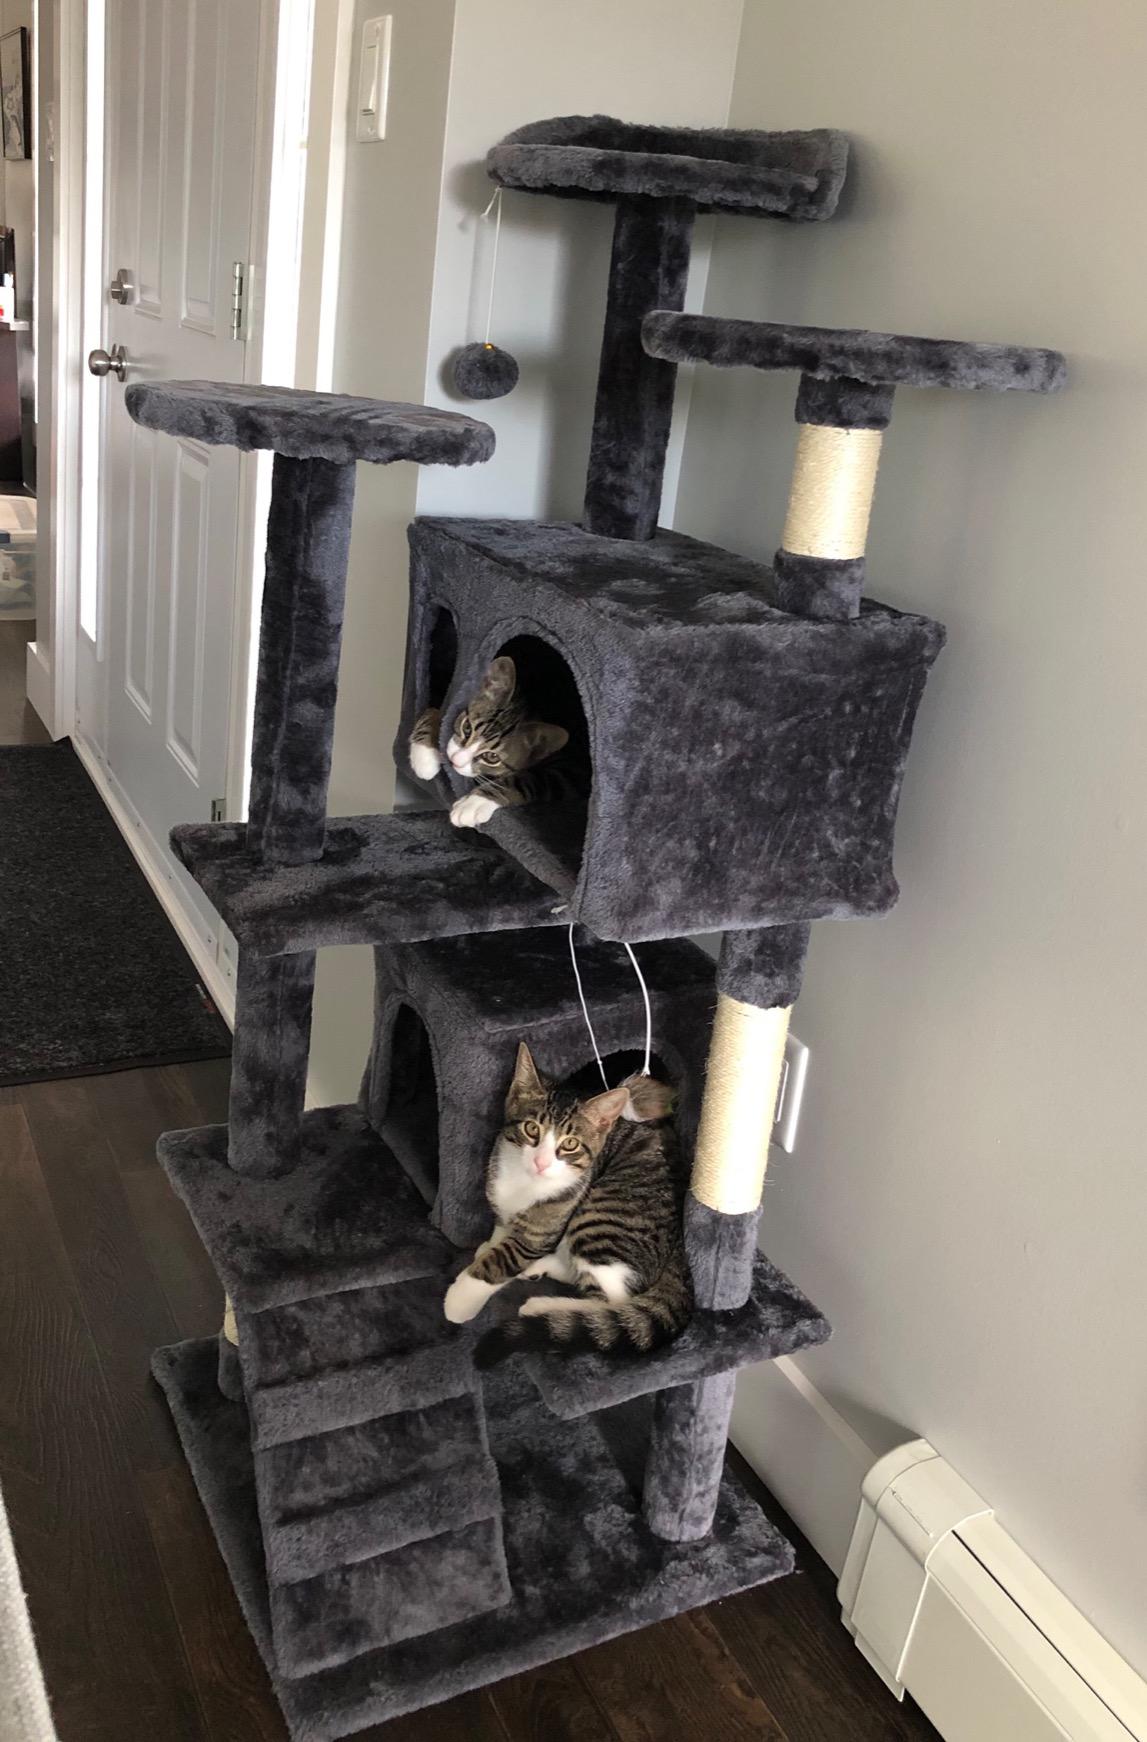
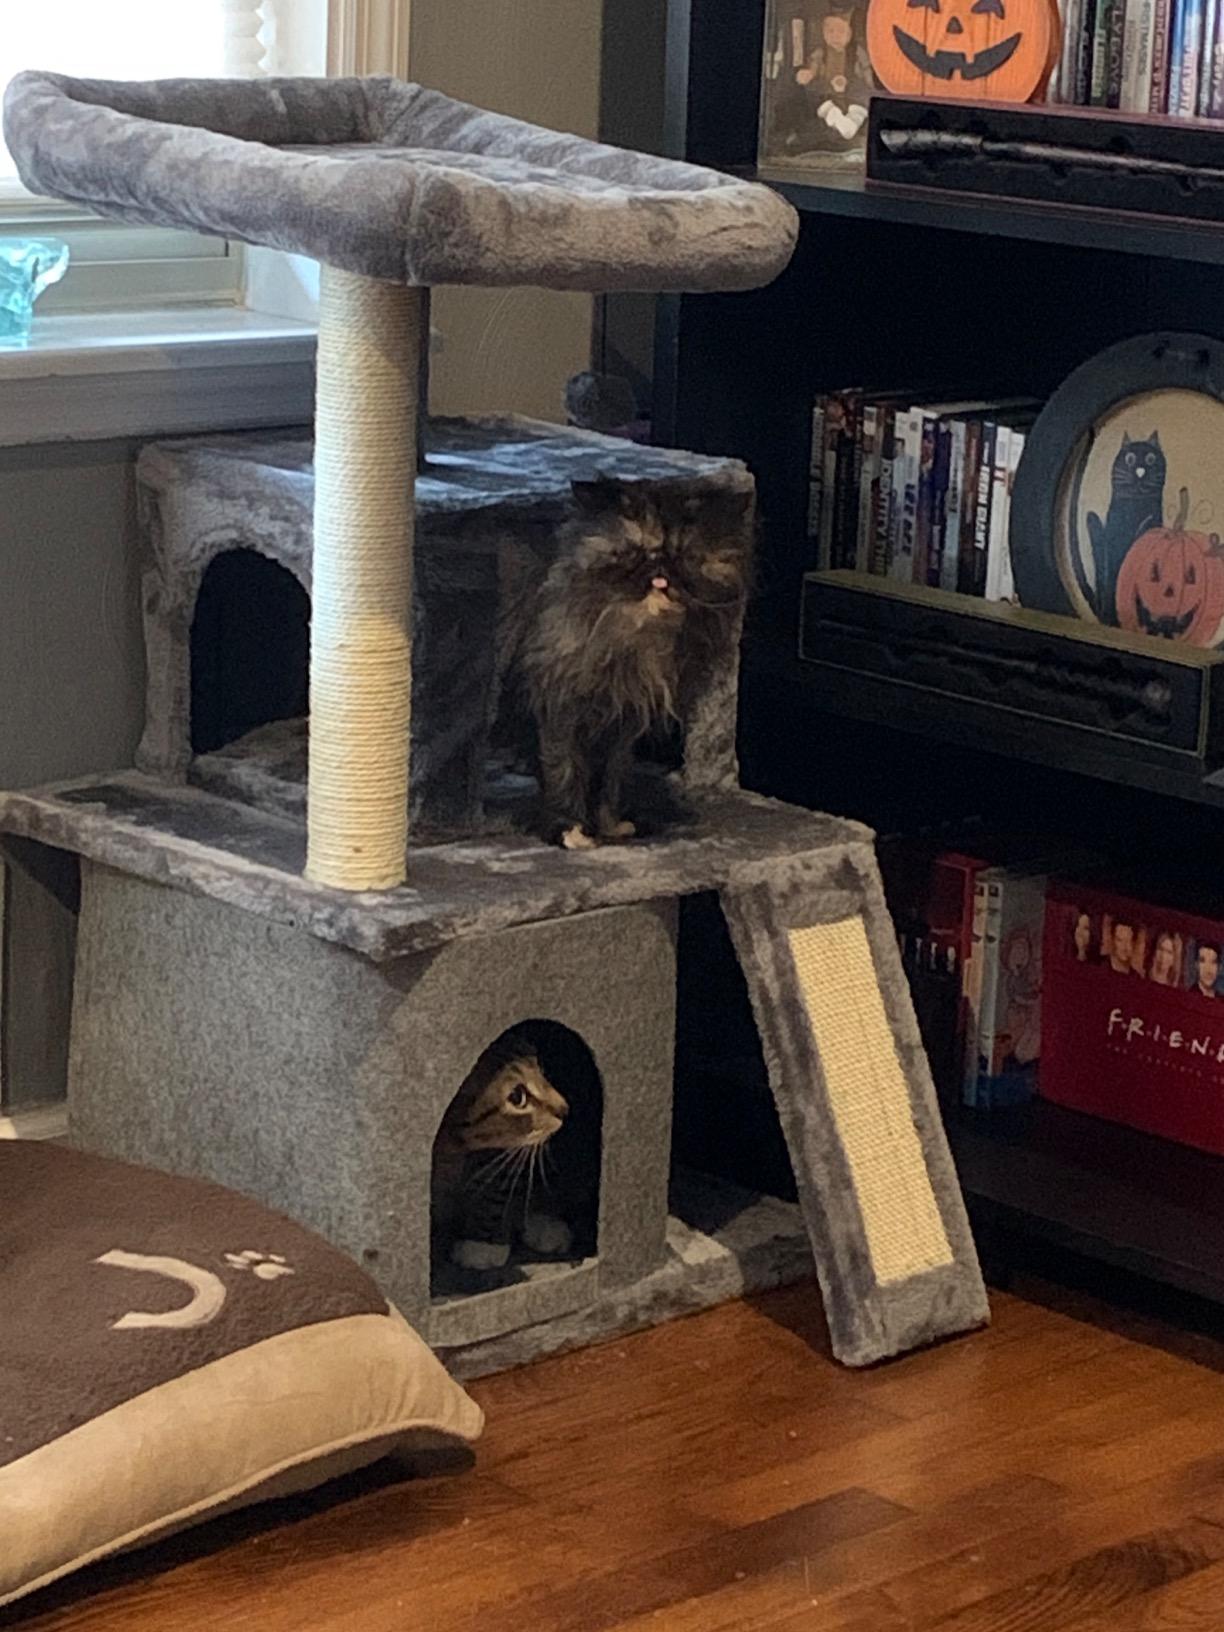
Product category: items_cat tree
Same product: no